Gavagai (film)

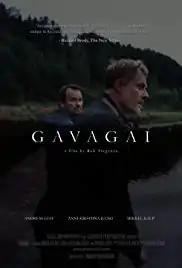

Gavagai is a 2016 Norwegian drama film directed by Rob Tregenza. The film was acclaimed by critics.